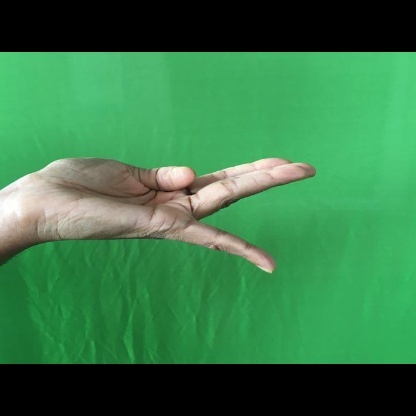
Mudra: Chaturam